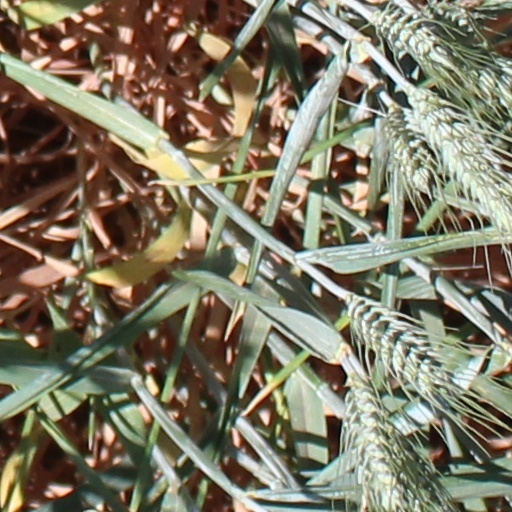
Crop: wheat